Oude Molen Distillery

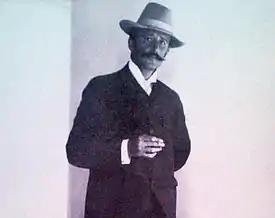

The distillery was established by René van Eibergen Santhagens, born in Batavia in 1864. He was an adventurer, explorer, cavalry officer and chemical engineer.